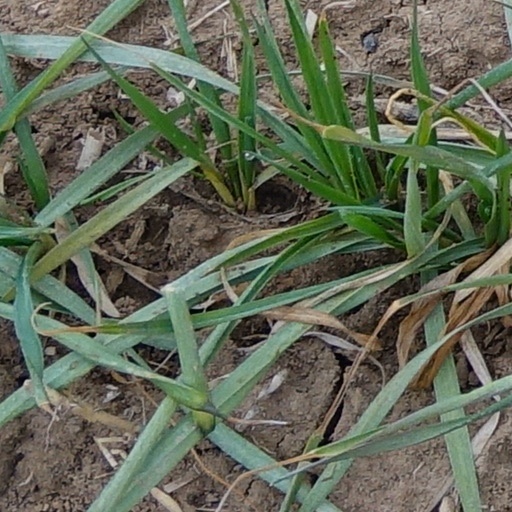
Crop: wheat